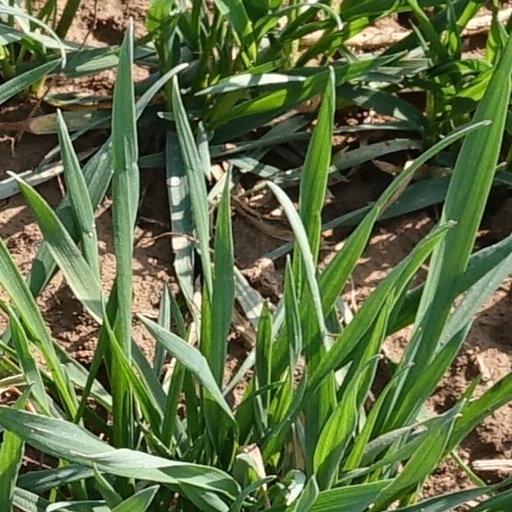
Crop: wheat